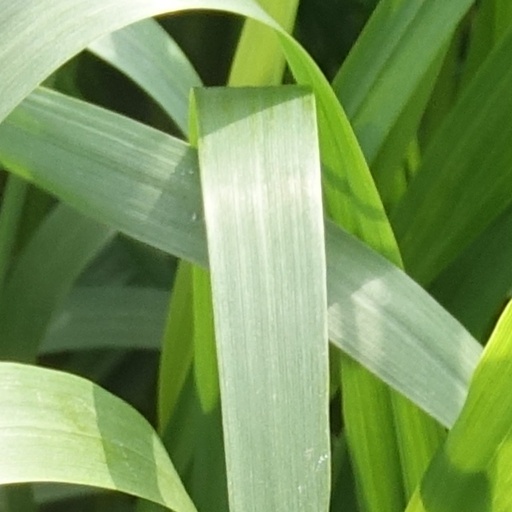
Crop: wheat